Chichester baronets of Raleigh (1641)

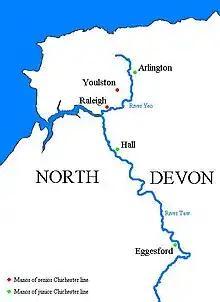
Location of historic Chichester family manors: Raleigh in the parish of Pilton; Youlston in the parish of Shirwell; Arlington; Hall in the parish of Bishops Tawton (also Pill, Bishop's Tawton); Eggesford House, Eggesford

The 1st Baronet's eldest son, John Chichester, the 2nd Baronet, died childless at an early age and was succeeded by his younger brother, Arthur Chichester, the 3rd Baronet. He too represented Barnstaple in the House of Commons. On his death in 1718 the title passed to his son, John, the 4th Baronet who sat as MP for Barnstaple again.